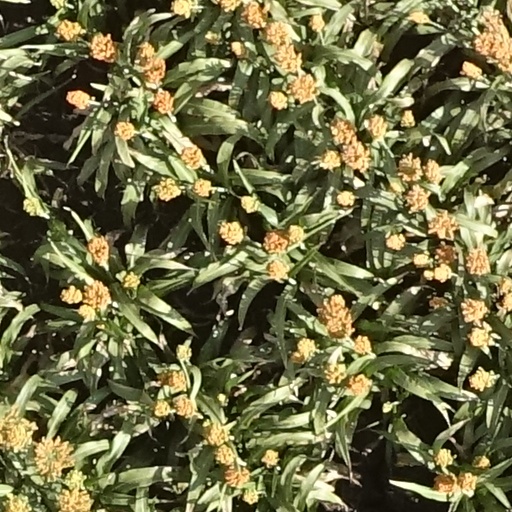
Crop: sorghum